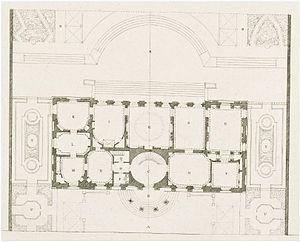
L'hôtel de Monaco est un hôtel particulier du 7ᵉ arrondissement de Paris, situé au 57 rue Saint-Dominique, proche de l’esplanade des Invalides.